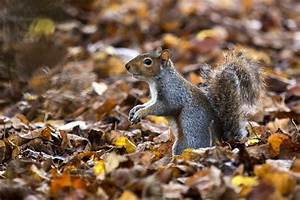
Label: squirrel